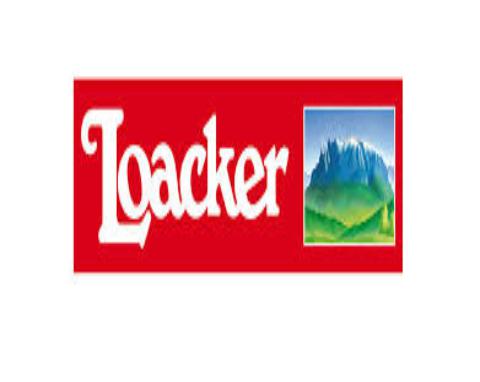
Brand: Loacker
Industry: Food